Aiyu jelly

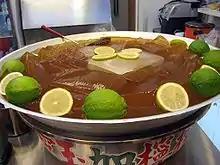
"Aiyu" jelly displayed with ice and lime halves

The aiyu seeds are placed in a cotton cloth bag, and the bag and its contents are submerged in cold water and rubbed. A slimy gel will be extracted from the bag of aiyu seeds as it is squeezed and massaged. This is known as "washing aiyu" in Chinese (洗愛玉). After several minutes of massaging and washing, no more of the yellowish tea-coloured gel will be extracted, and the contents of the bag are discarded. The washed gel is then allowed to set into a jelly either in a cool location or in the refrigerator. One must keep in mind certain things when making aiyu jelly or else the gel may not set: